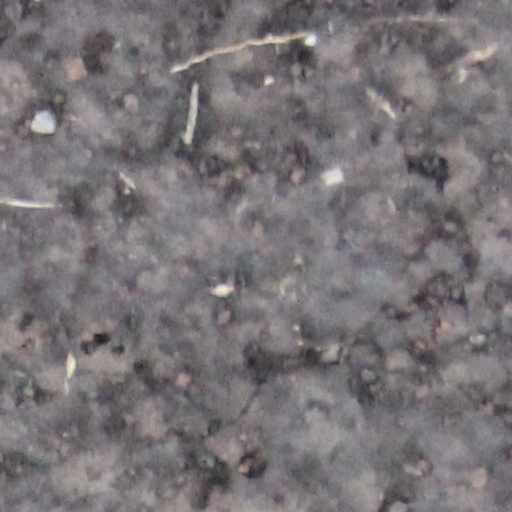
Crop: wheat